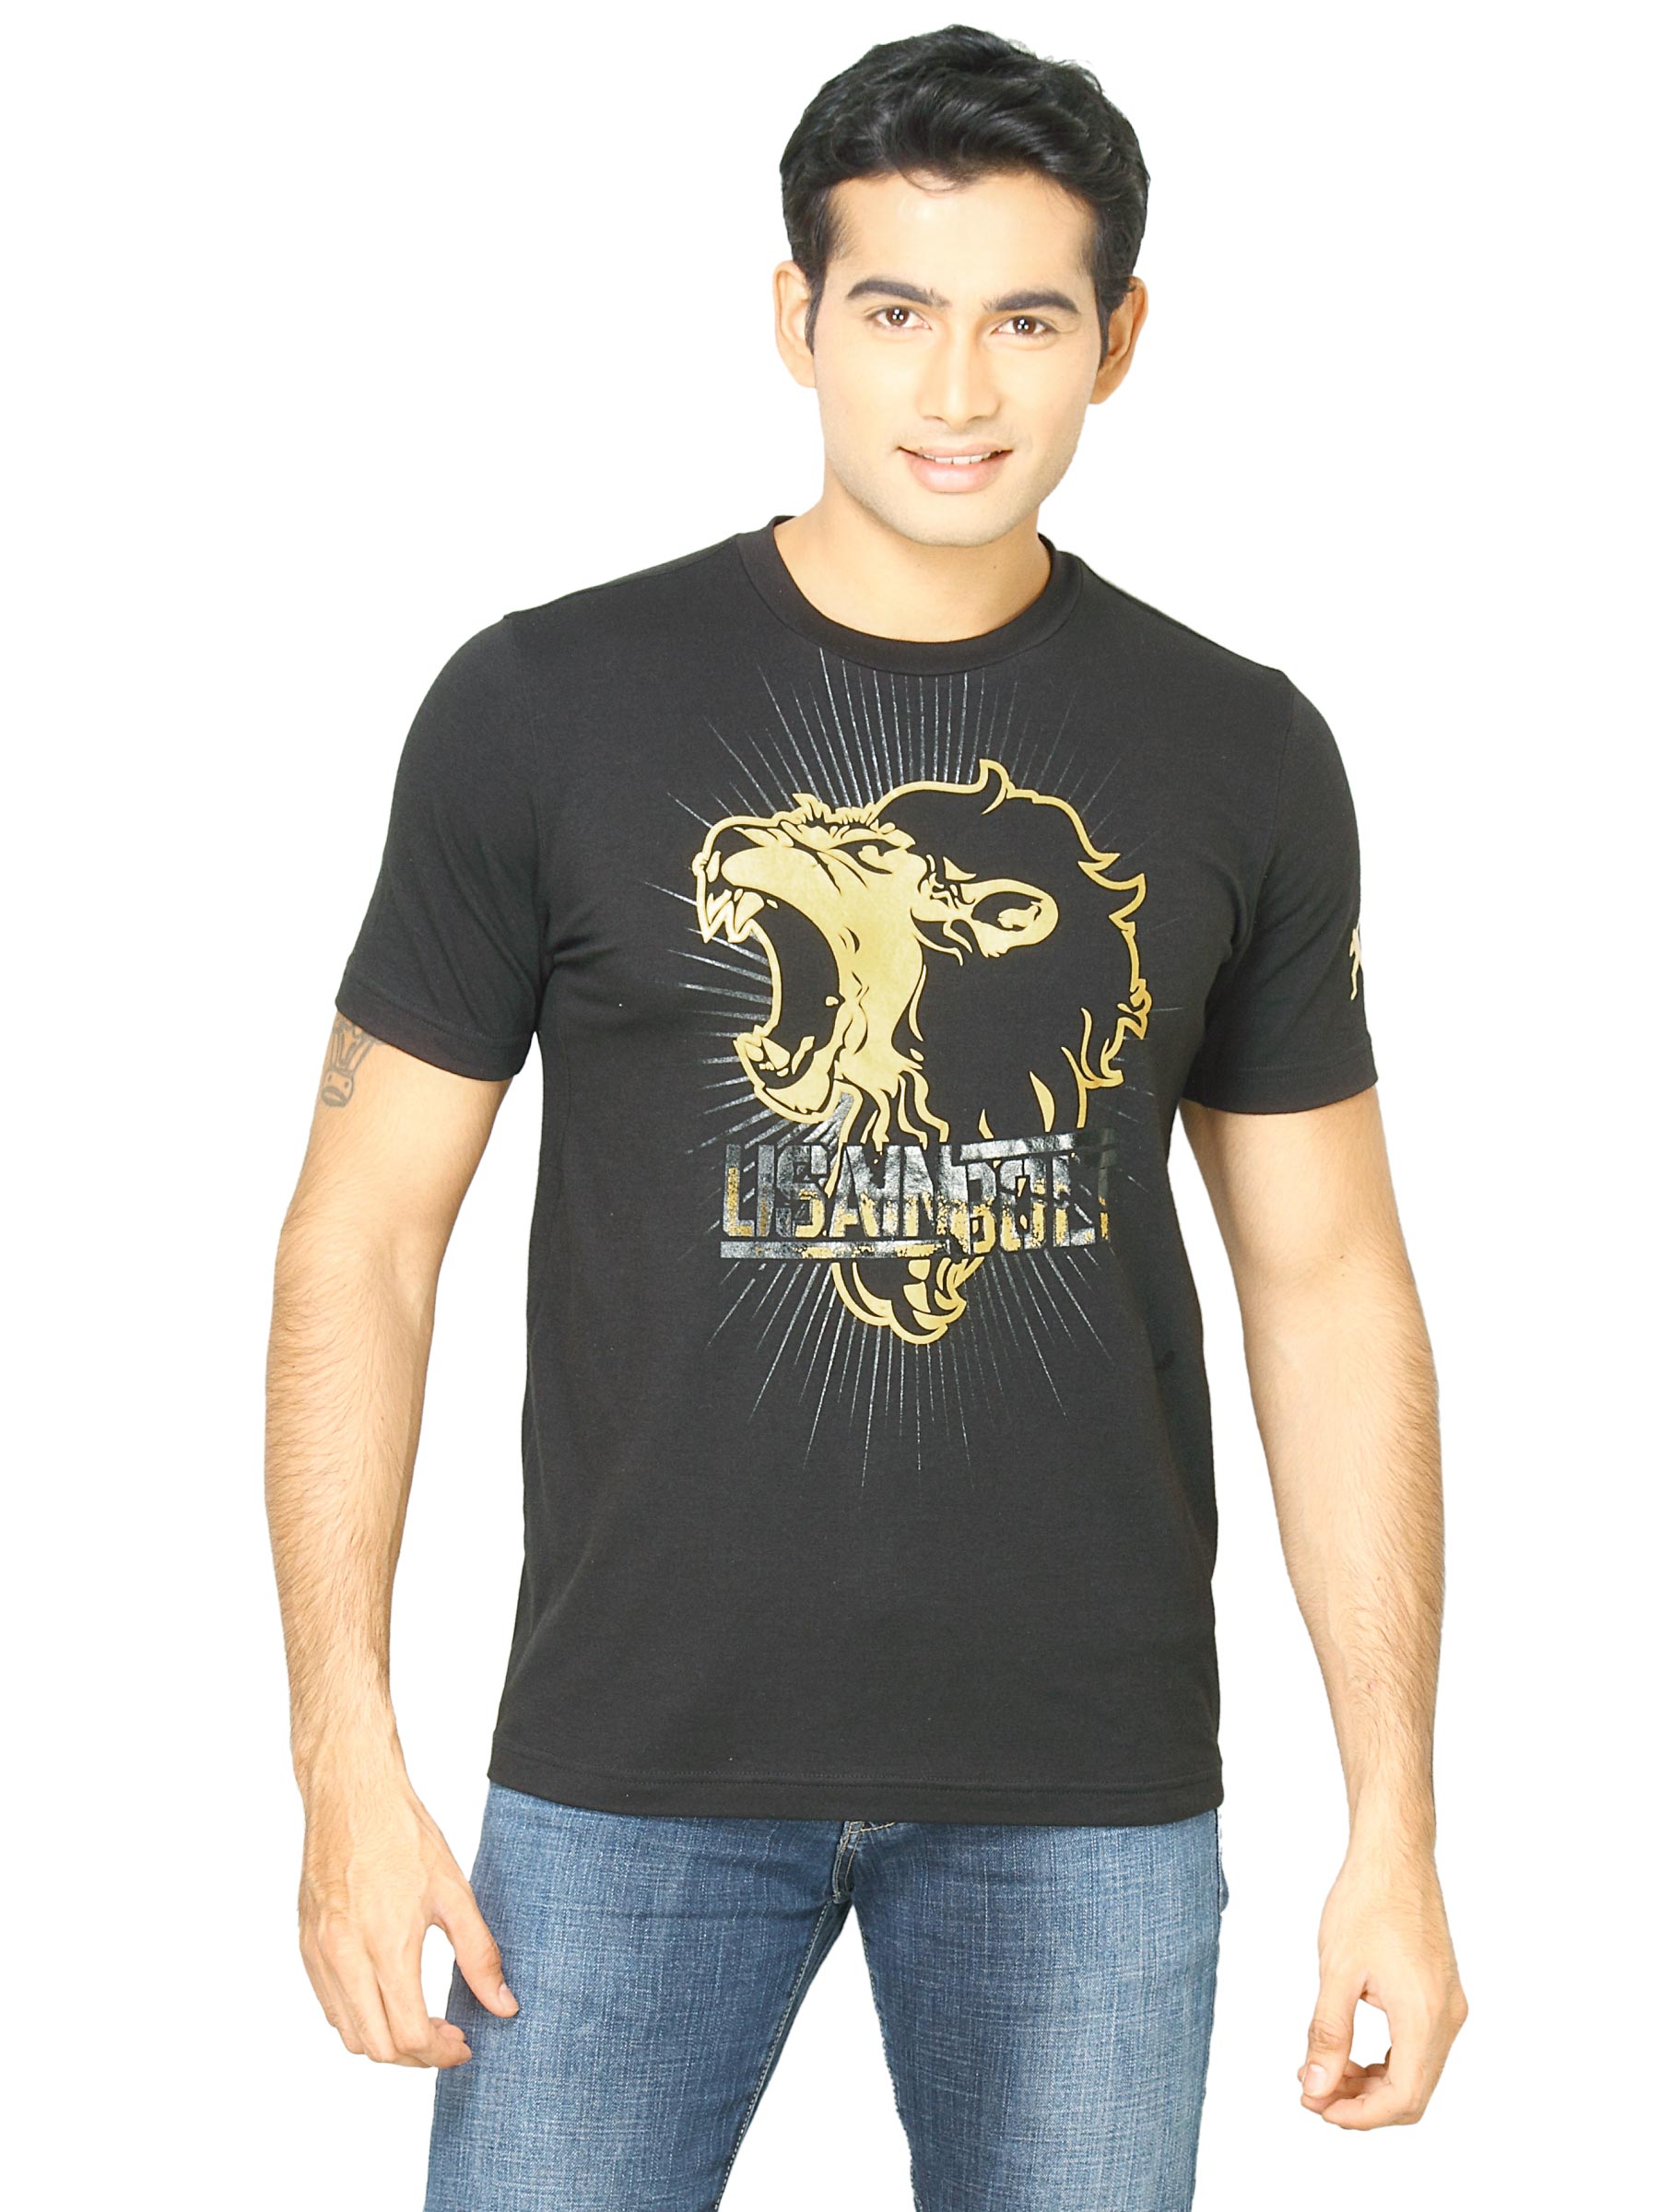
Puma Men Usain Bolt Black Tshirts
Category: Apparel / Topwear / Tshirts
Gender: Men
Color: Black
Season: Fall 2011
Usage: Casual